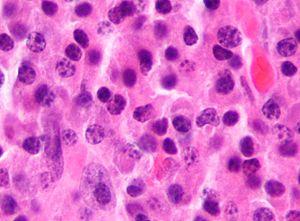
Un plasmocytome ou plasmacytome, est une tumeur maligne développée à partir de plasmocytes, cellules représentant le stade final de différenciation des lymphocytes B, productrices d'anticorps et d'immunoglobulines.